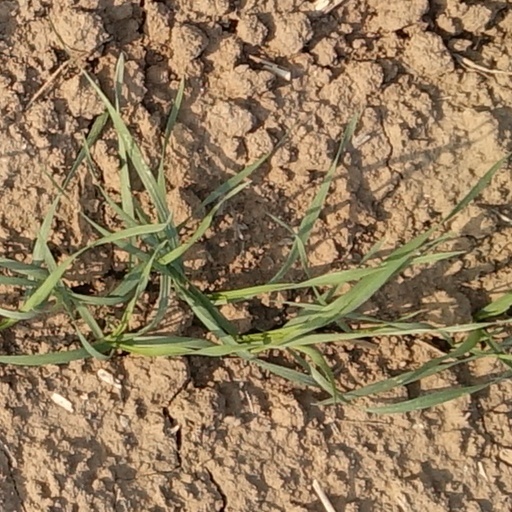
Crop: wheat